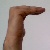
The image shows a hand gesture representing a space in Indian Sign Language.